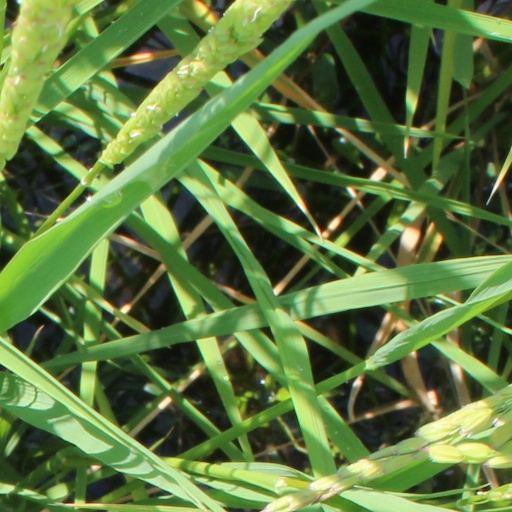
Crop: rice